Birkenhead Park

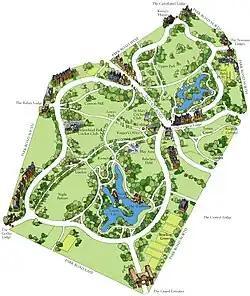
Map of Birkenhead Park

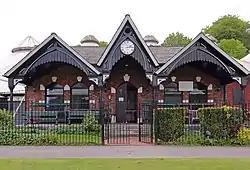
The gabled cricket pavilion

In 1841 an improvement commission within Birkenhead's local government proposed the idea of a municipal park. A local act of Parliament, the Birkenhead Extension Act 1843 (6 & 7 Vict. c. xiii), allowed it to use public money to buy of marshy grazing land on the western edge of Birkenhead.